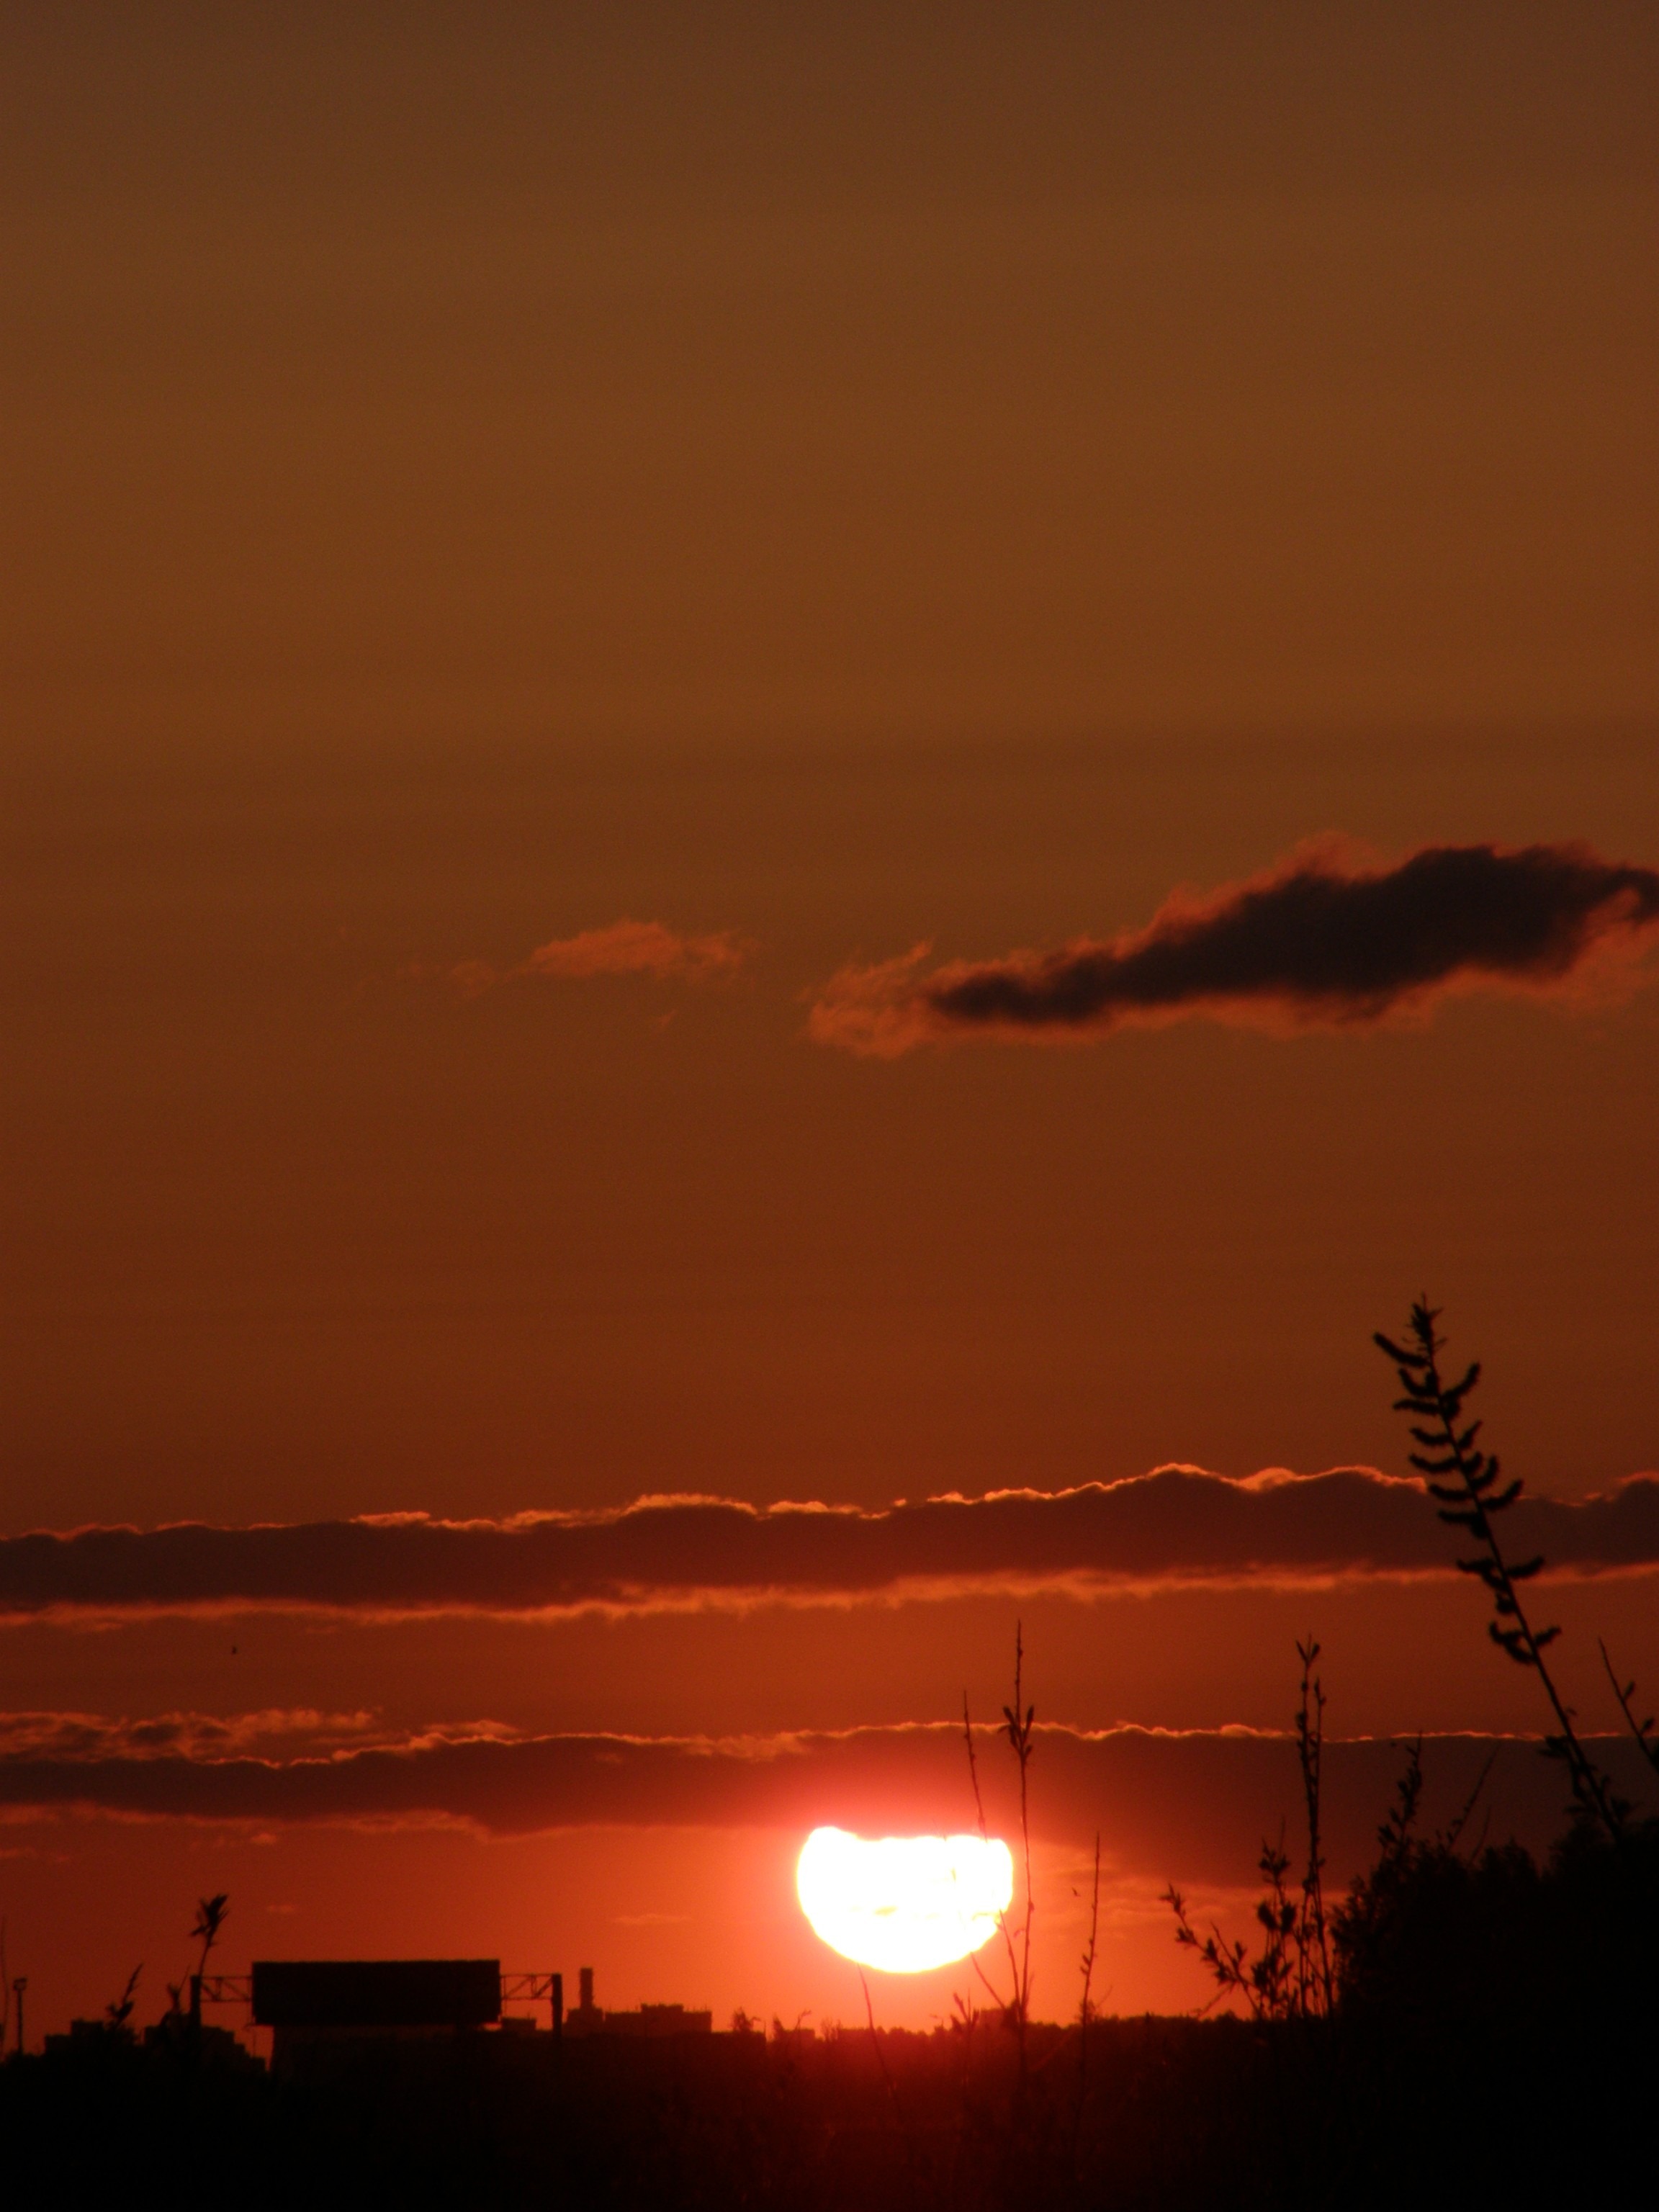
beach, landscape, coast, nature, outdoor, horizon, cloud, sky, sun, sunrise, sunset, sunlight, morning, dawn, atmosphere, dusk, environment, idyllic, evening, orange, relax, tranquil, scenic, natural, scenery, peace, calm, romantic, relaxing, outdoors, dramatic, afterglow, atmospheric phenomenon, red sky at morning